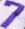
Number: 7